Hurricane Paulette

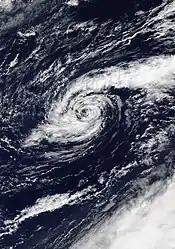
Tropical Storm Paulette on September 22

As a post-tropical cyclone, Paulette interacted with the baroclinic zone yet again which helped the low strengthen slightly on September 23. However, Paulette weakened yet again as the zone itself weakened on September 24. Paulette took a slight turn to the southwest, then the west, as high pressure began to build to the north throughout September 25–26. Dry air and cool sea surface temperatures continued to cause the remnant low's circulation to erode, before it turned to the northwest and later took a sudden bend to the northeast, circling a high-pressure system. By 18:00 UTC on September 28, Paulette had degenerated into a surface trough just southwest of the Azores.